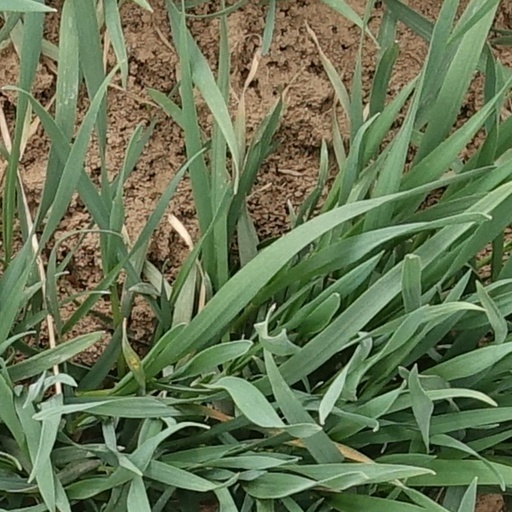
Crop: wheat